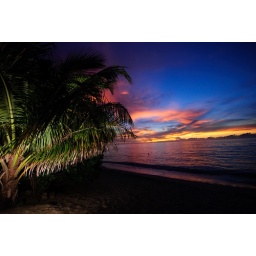
tree by the beach